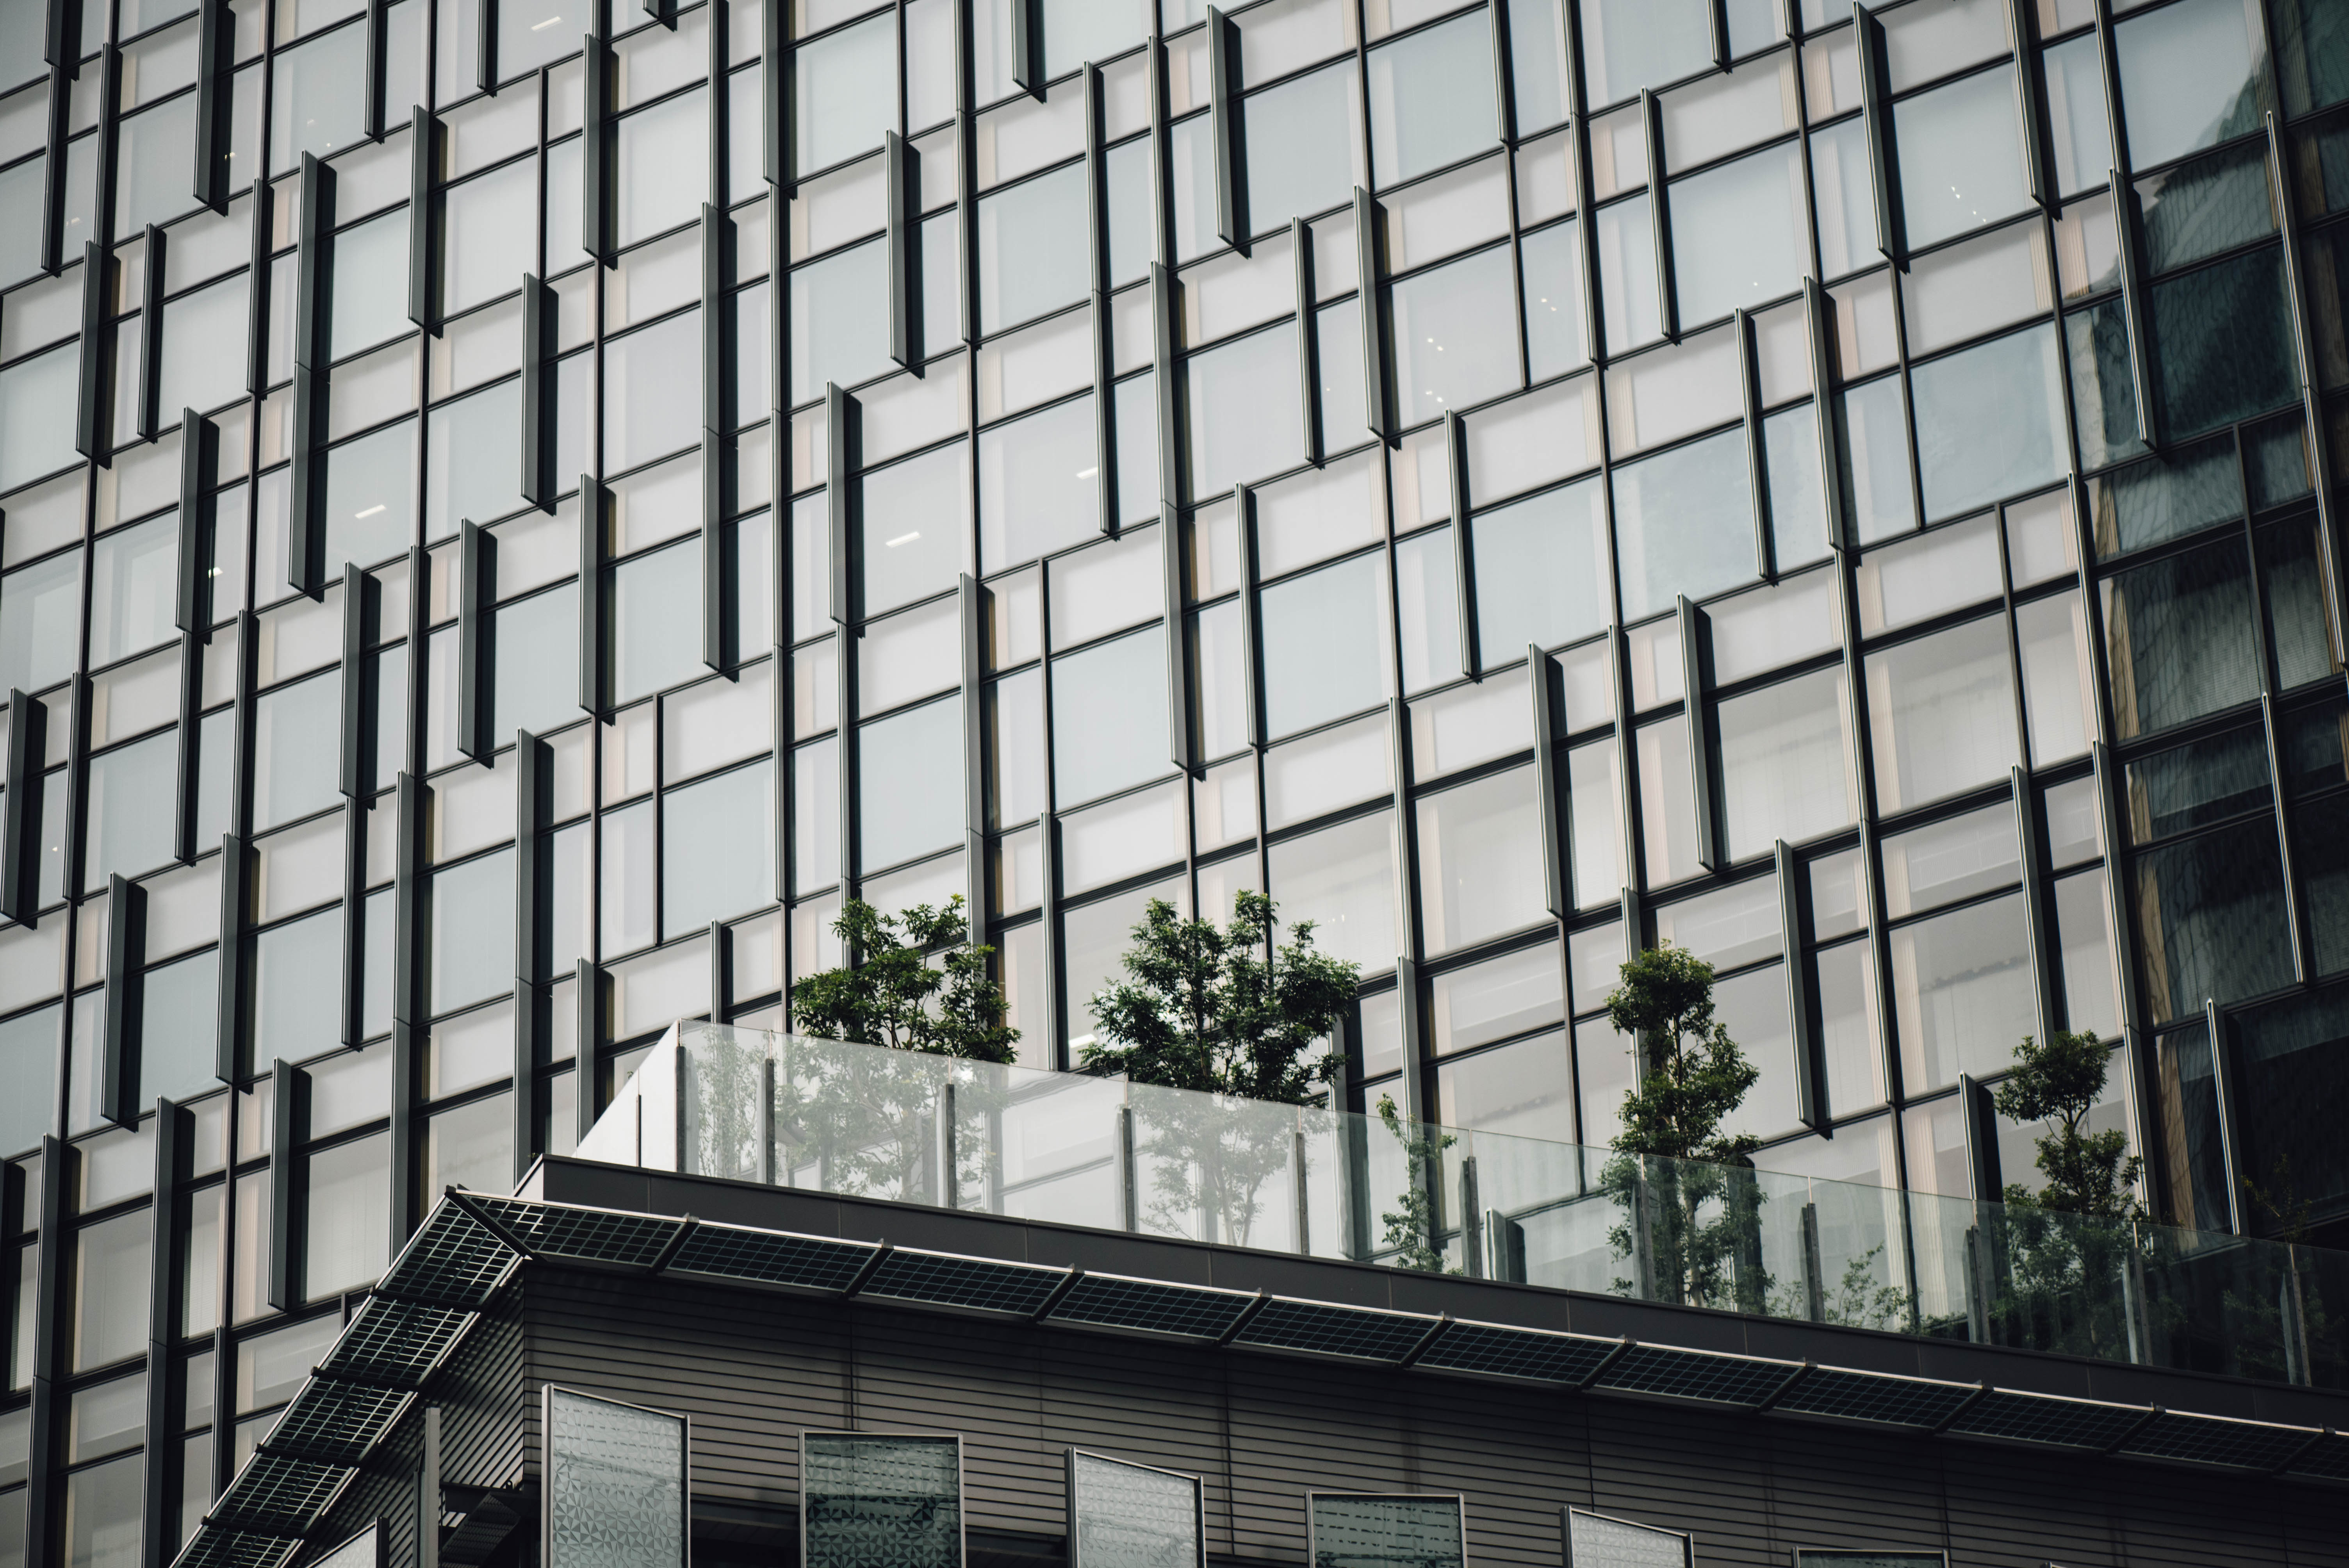
architecture, window, building, city, skyscraper, downtown, corporate, facade, tower block, interior design, headquarters, urban area, window covering